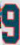
Number: 9